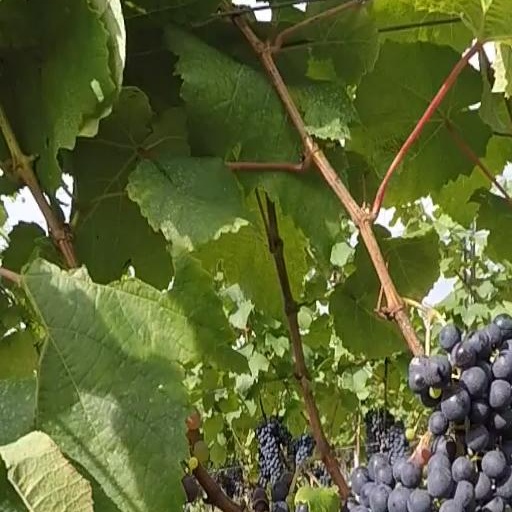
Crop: grape